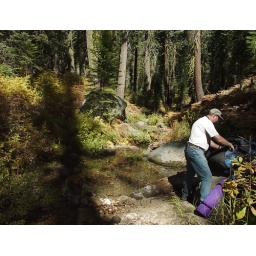
Refilling our water along the trail, and stopping for a rest and granola bar in the shade.